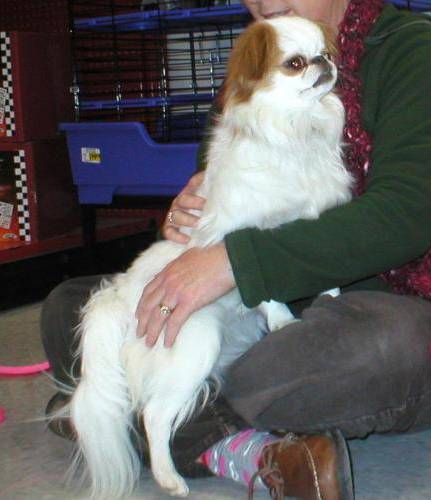
Label: dog